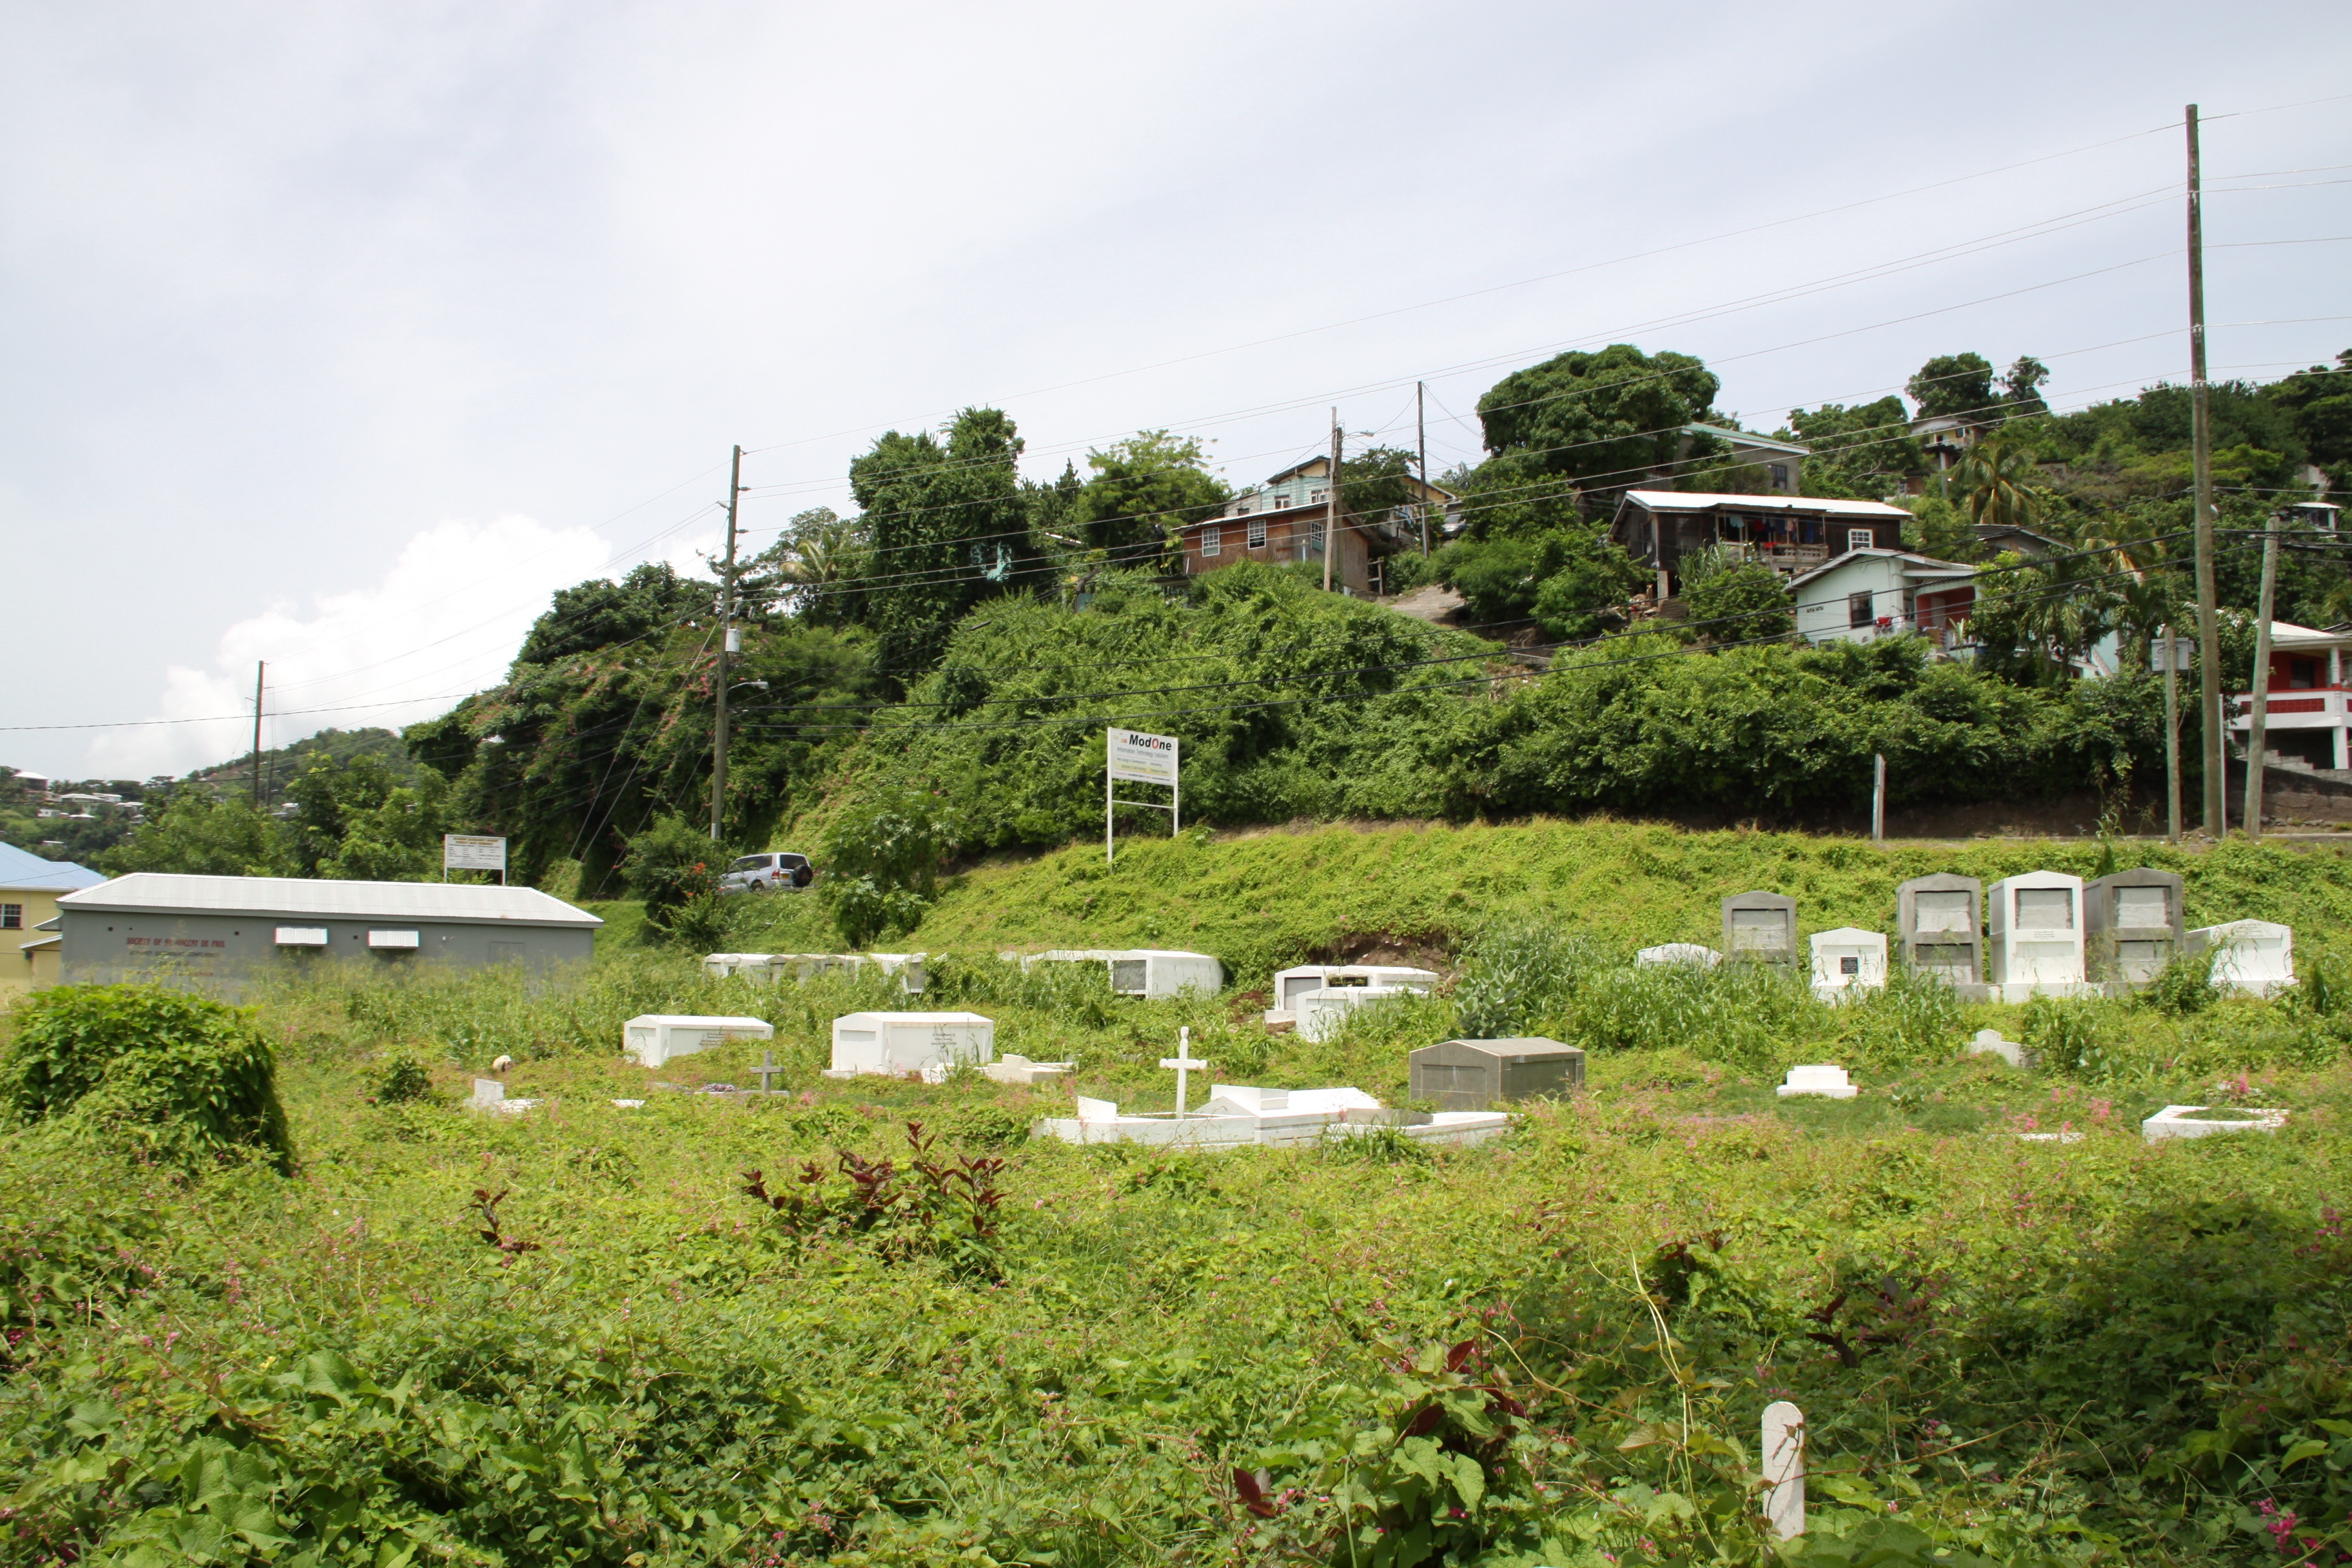
coast, farm, flower, town, village, cemetery, garden, rural area, grenada, grand anse